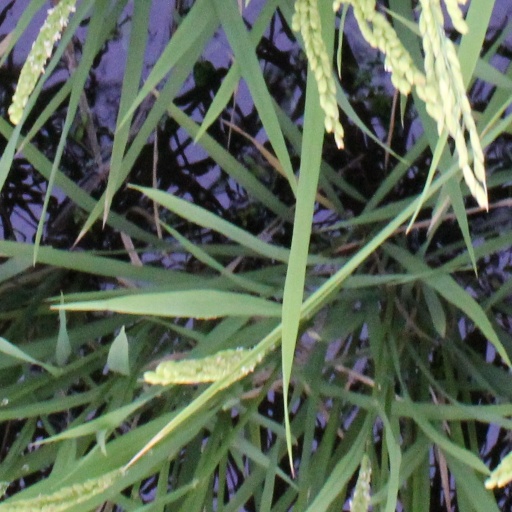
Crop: rice